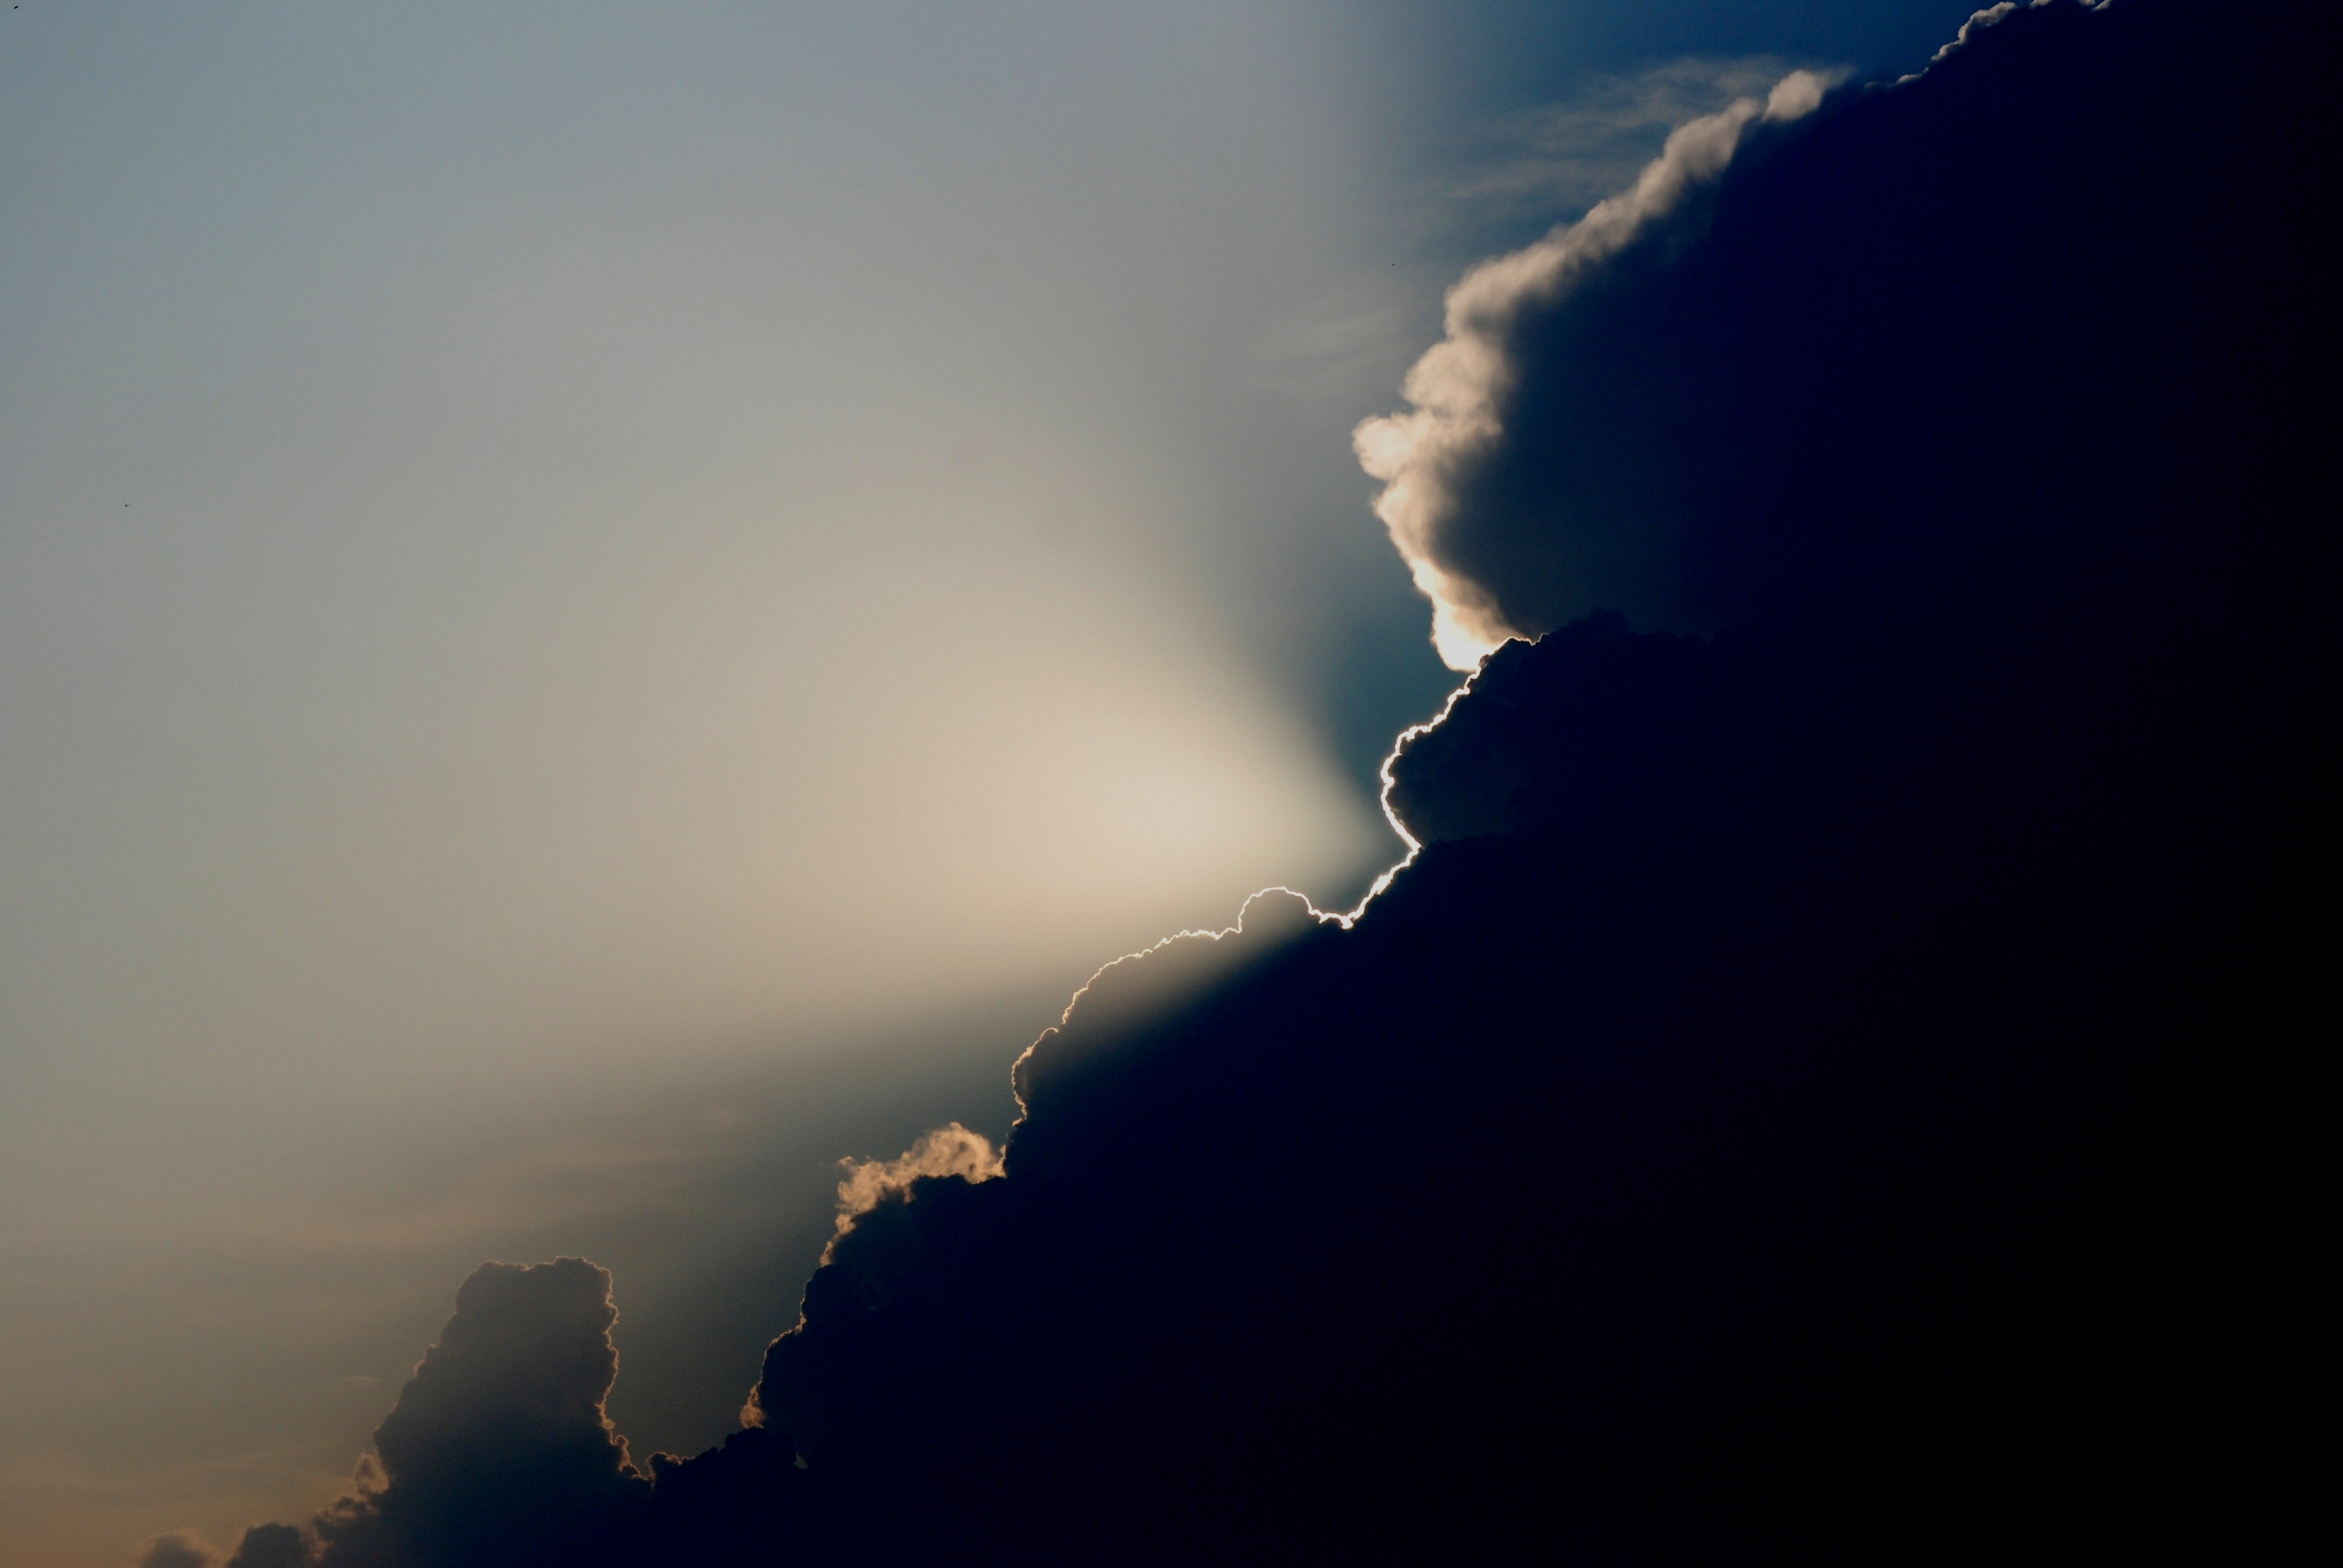
horizon, light, cloud, sky, sunlight, dawn, atmosphere, dusk, darkness, clouds, meteorological phenomenon, atmospheric phenomenon, atmosphere of earth